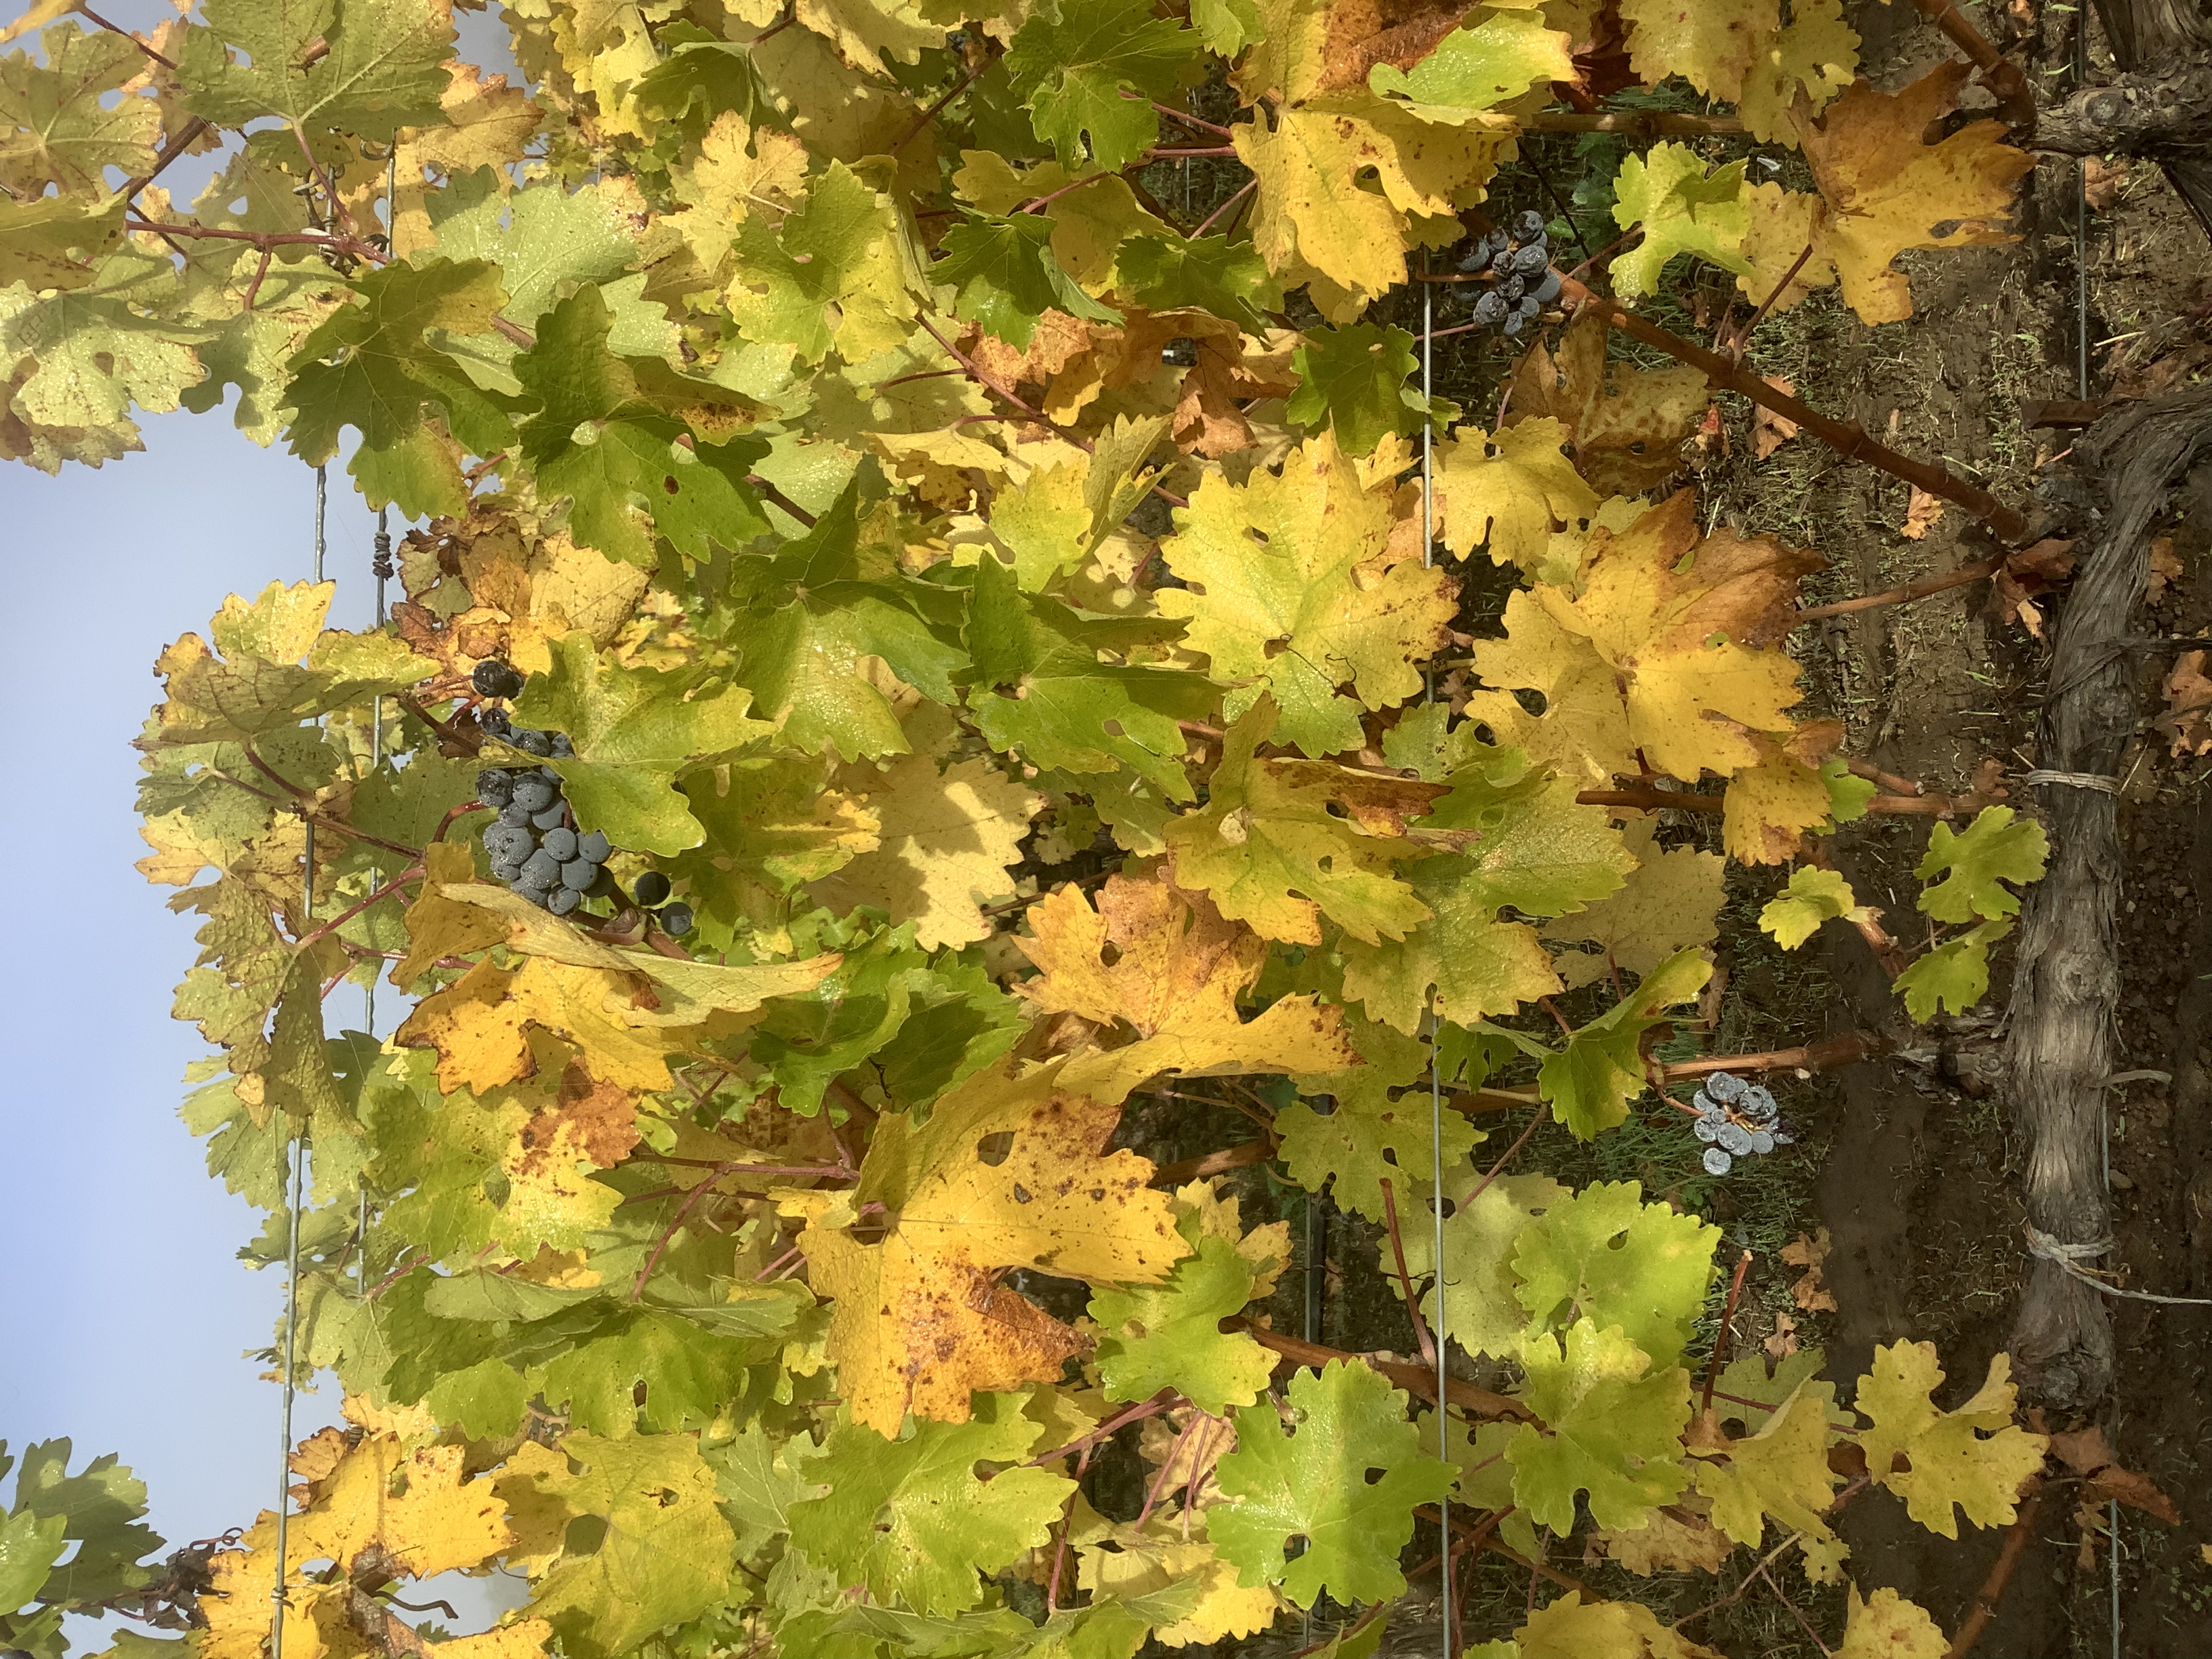
Label: No Virus